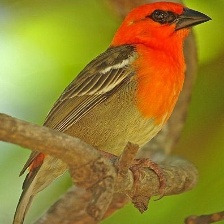
Species: RED FODY
Scientific name: FOUDIA MADAGASCARIENSIS